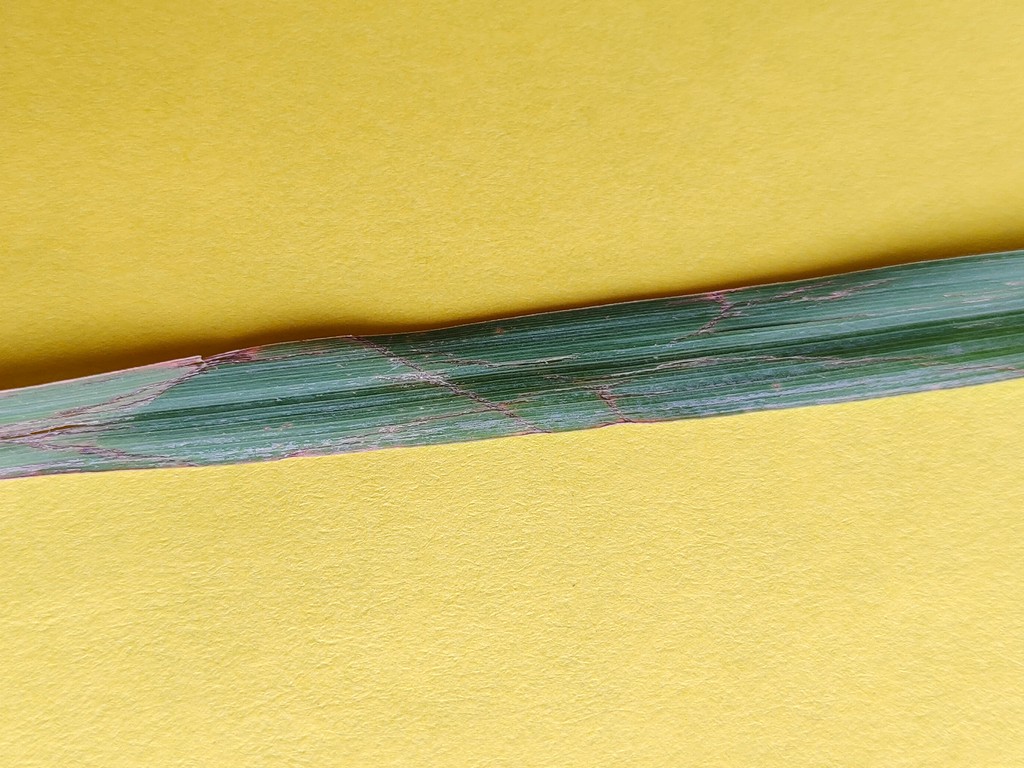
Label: Unhealthy